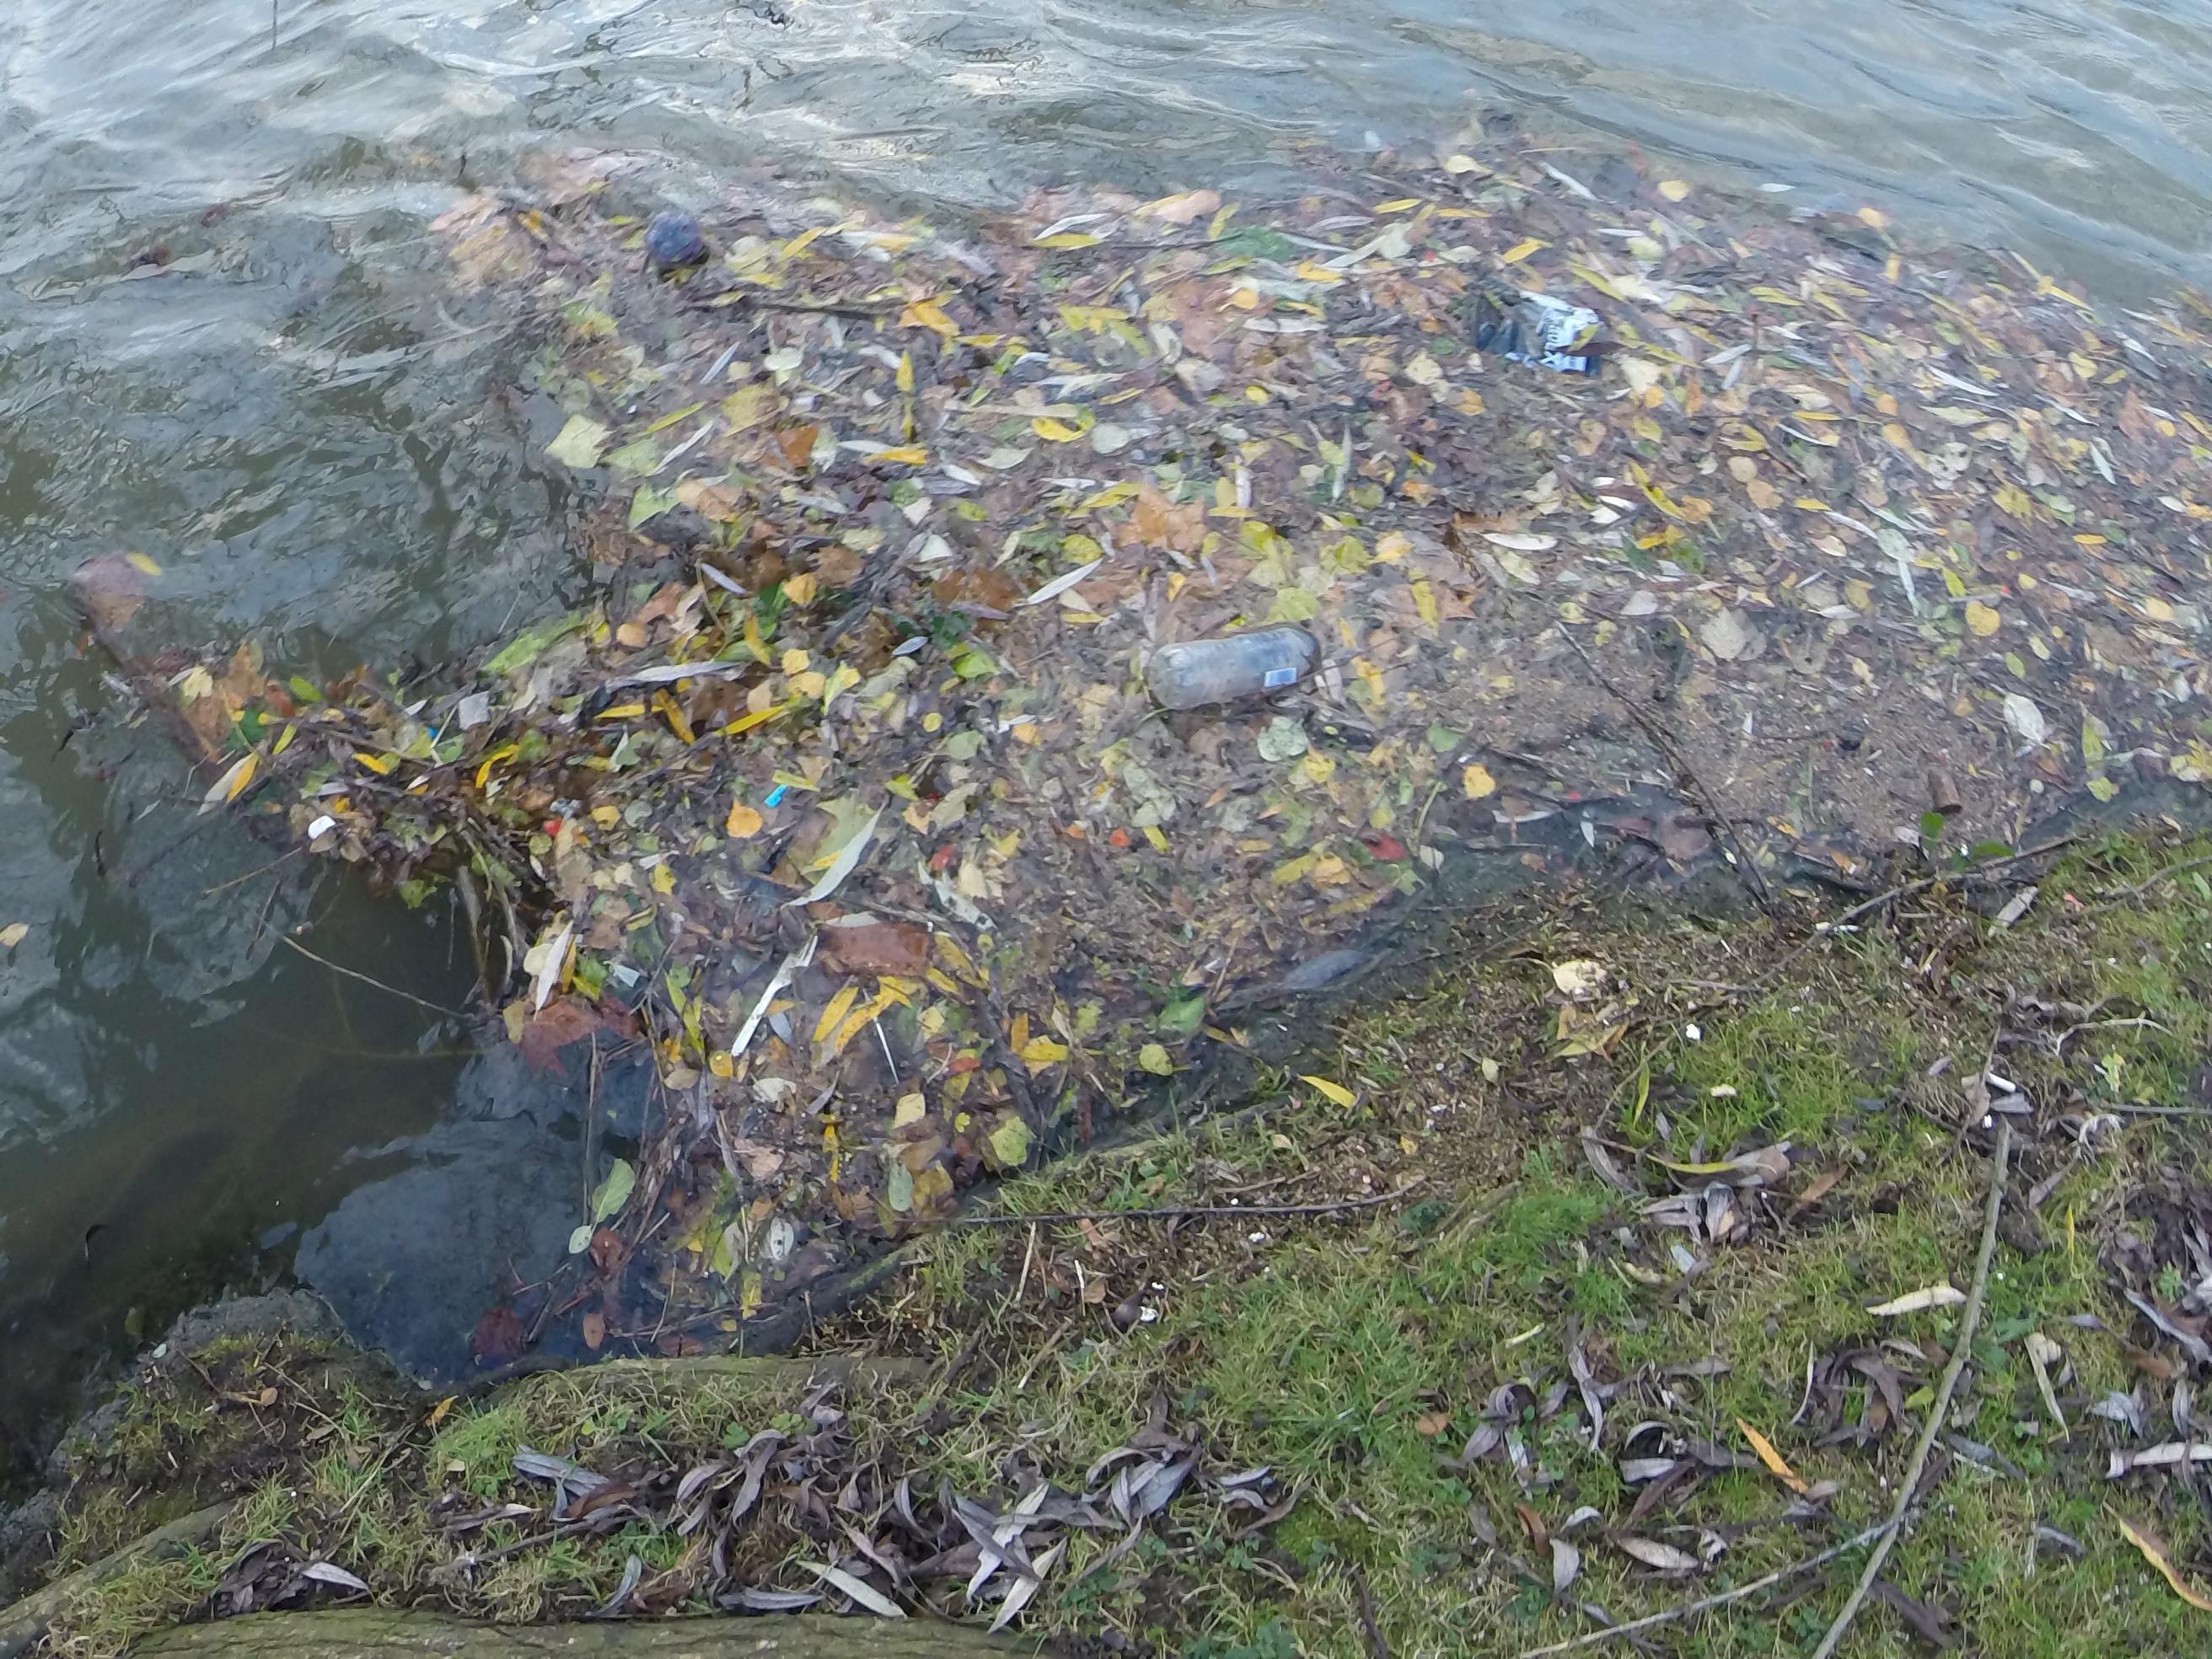
Object: Clear plastic bottle (Bottle)

Object: Clear plastic bottle (Bottle)

Object: Other plastic wrapper (Plastic bag & wrapper)